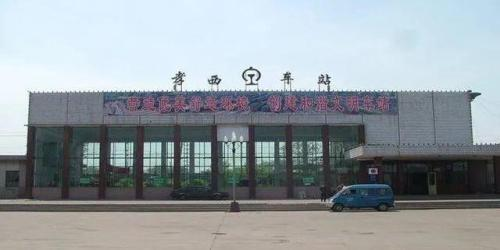
地标名称：孝西站
所在城市：吕梁市·孝义市